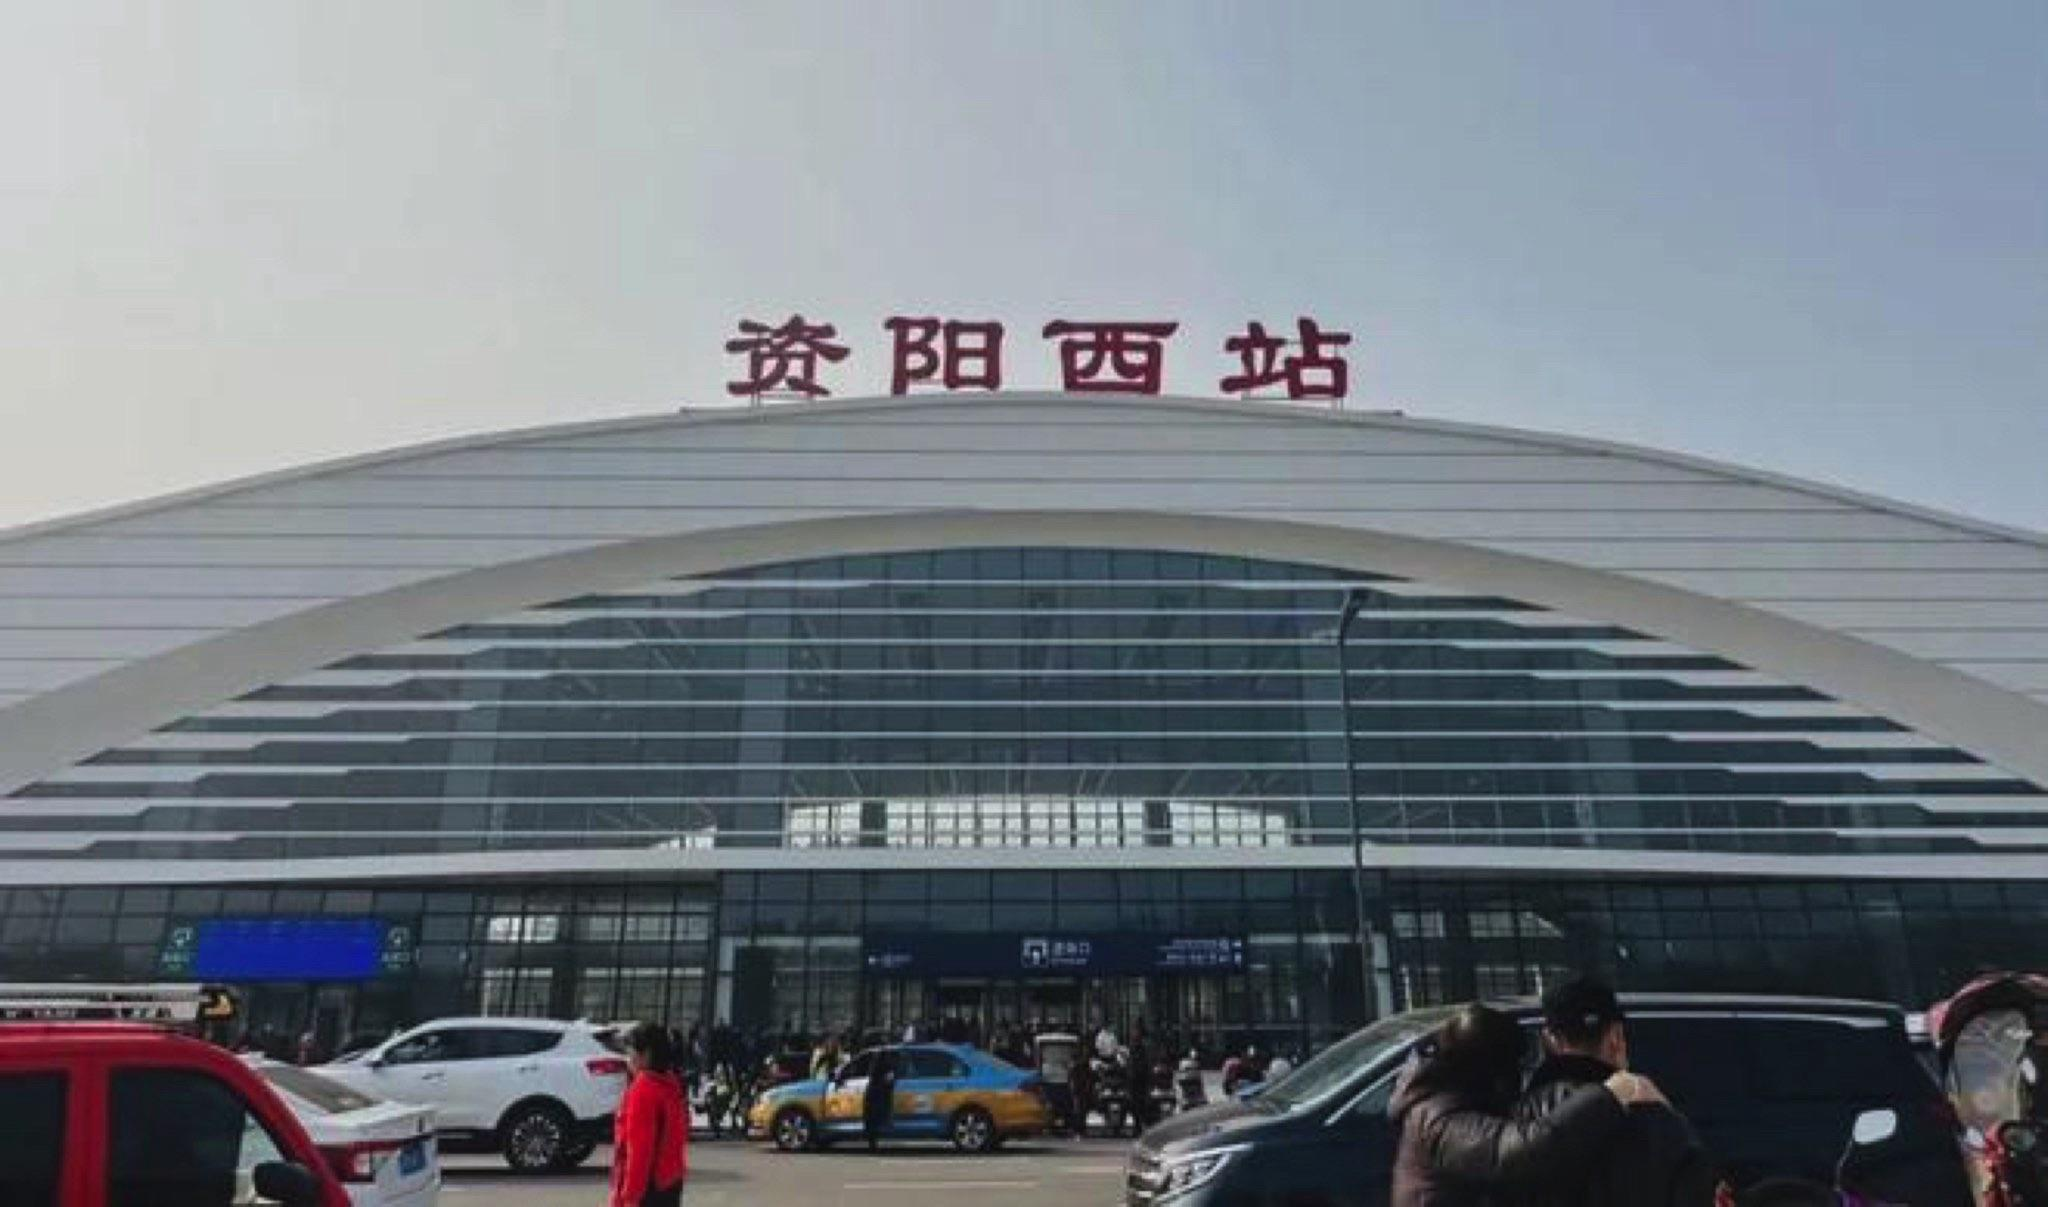
地标名称：资阳西站
所在城市：资阳市·雁江区